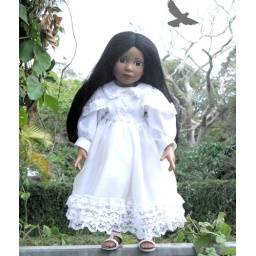
Wearing the dress from the op shop porcelain doll. The leafless Colvillia tree is in the background.